Film capacitor

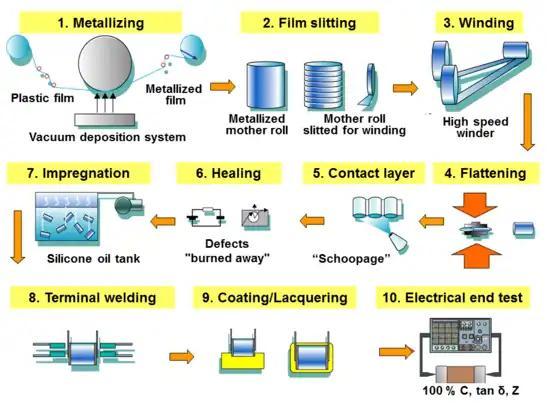
Process flow diagram for production of metallized film capacitors with dipped lacquered coating

The production of wound film/metal foil capacitors with metal foil instead of metallized films is done in a very similar way.